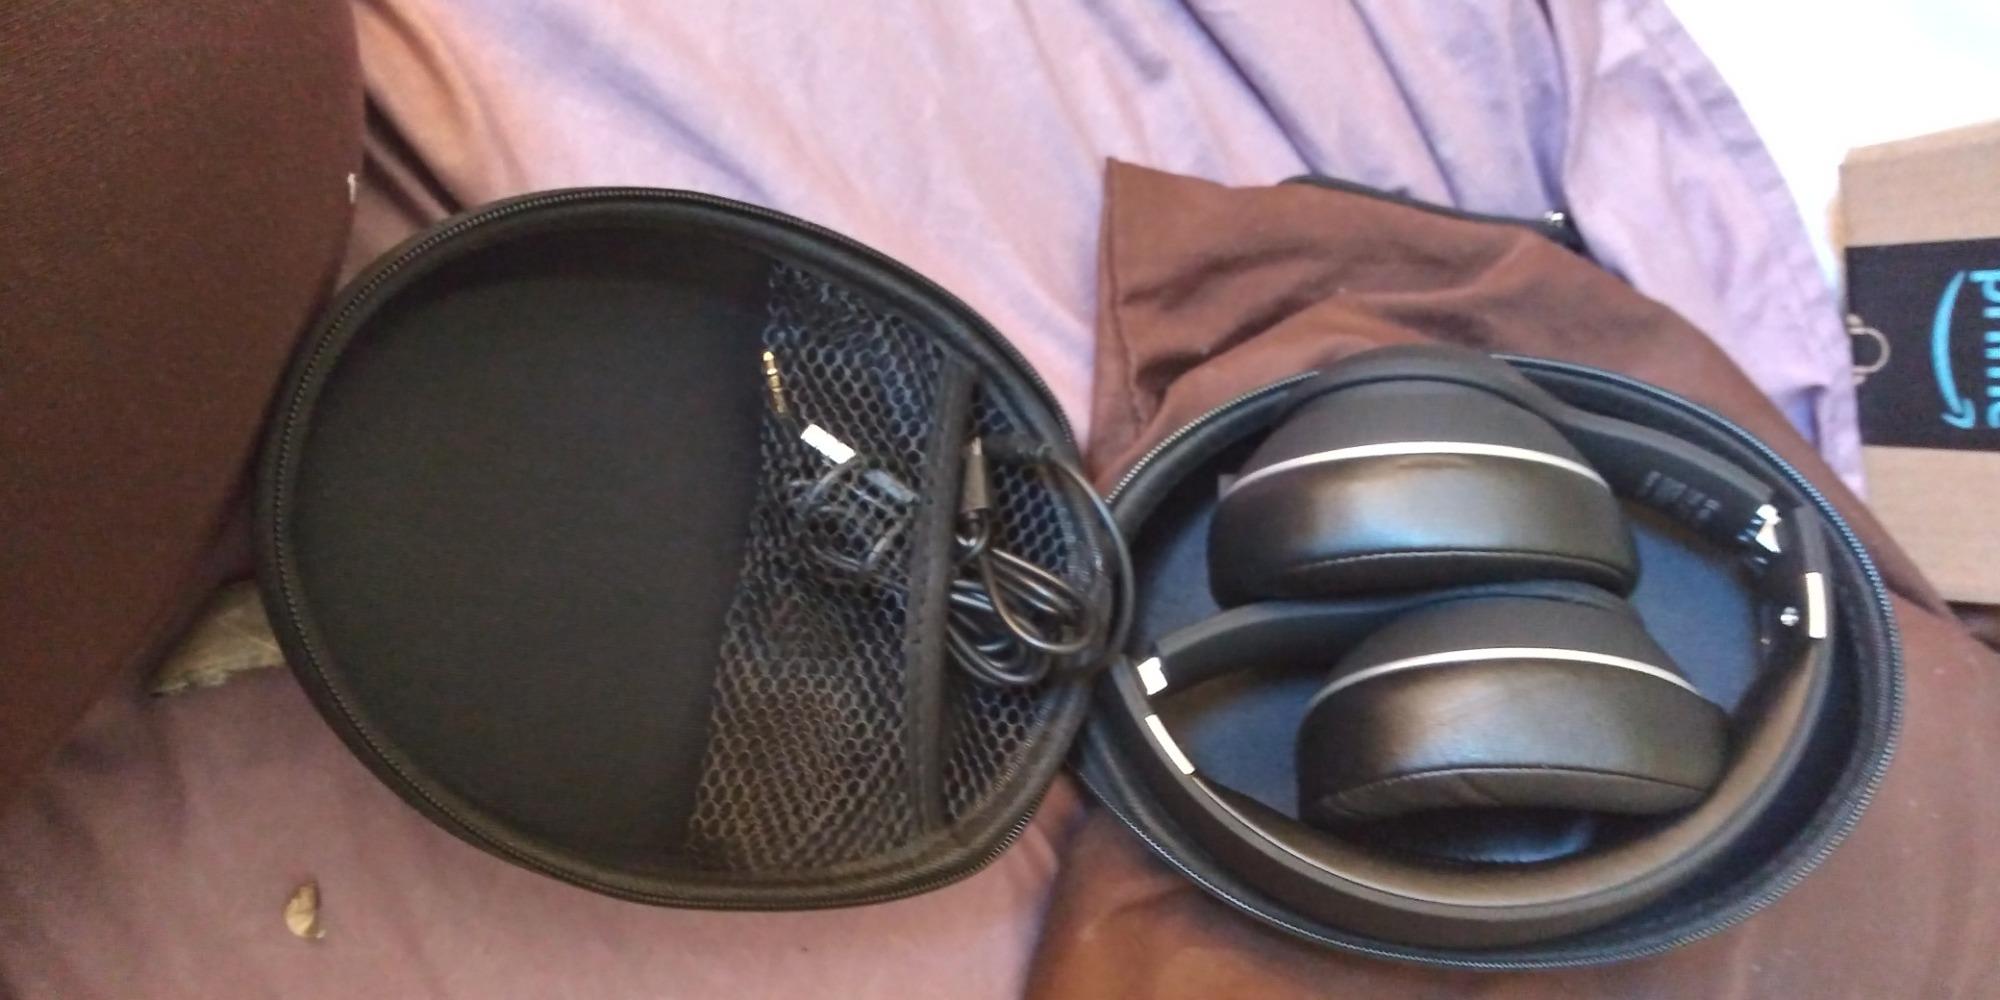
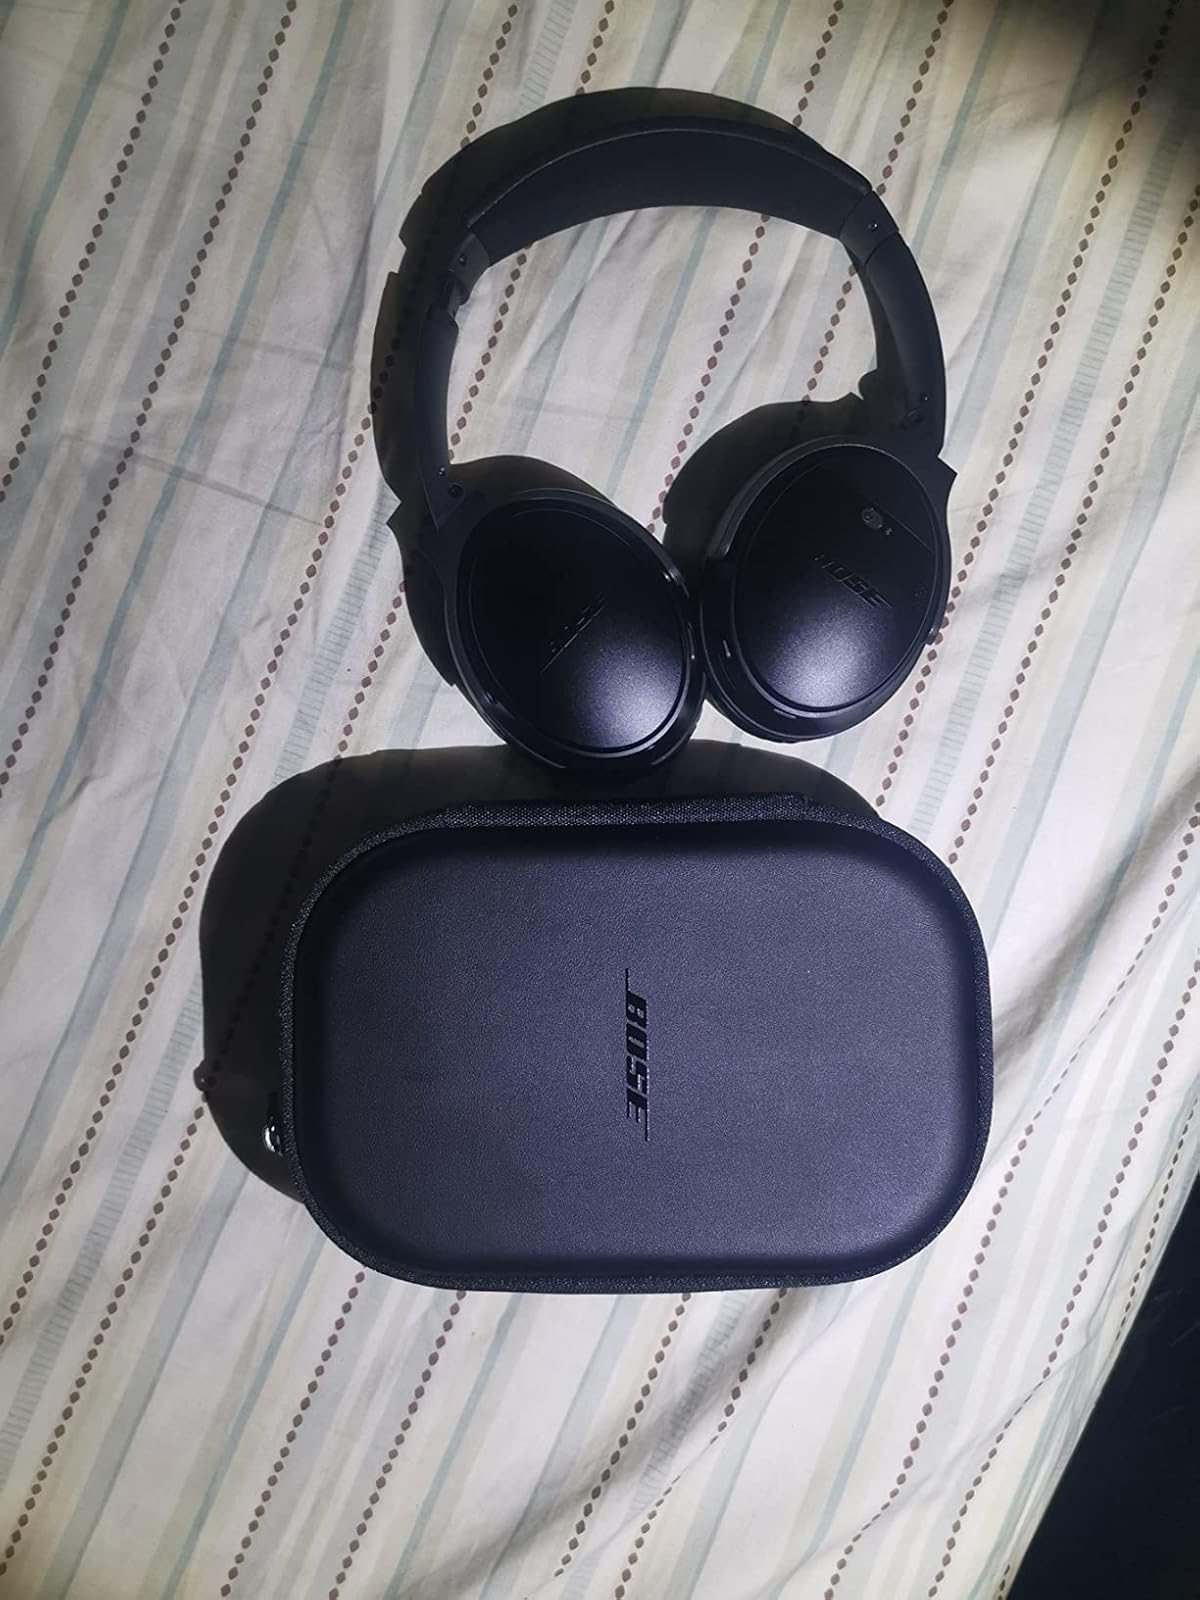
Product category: headphones
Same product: no